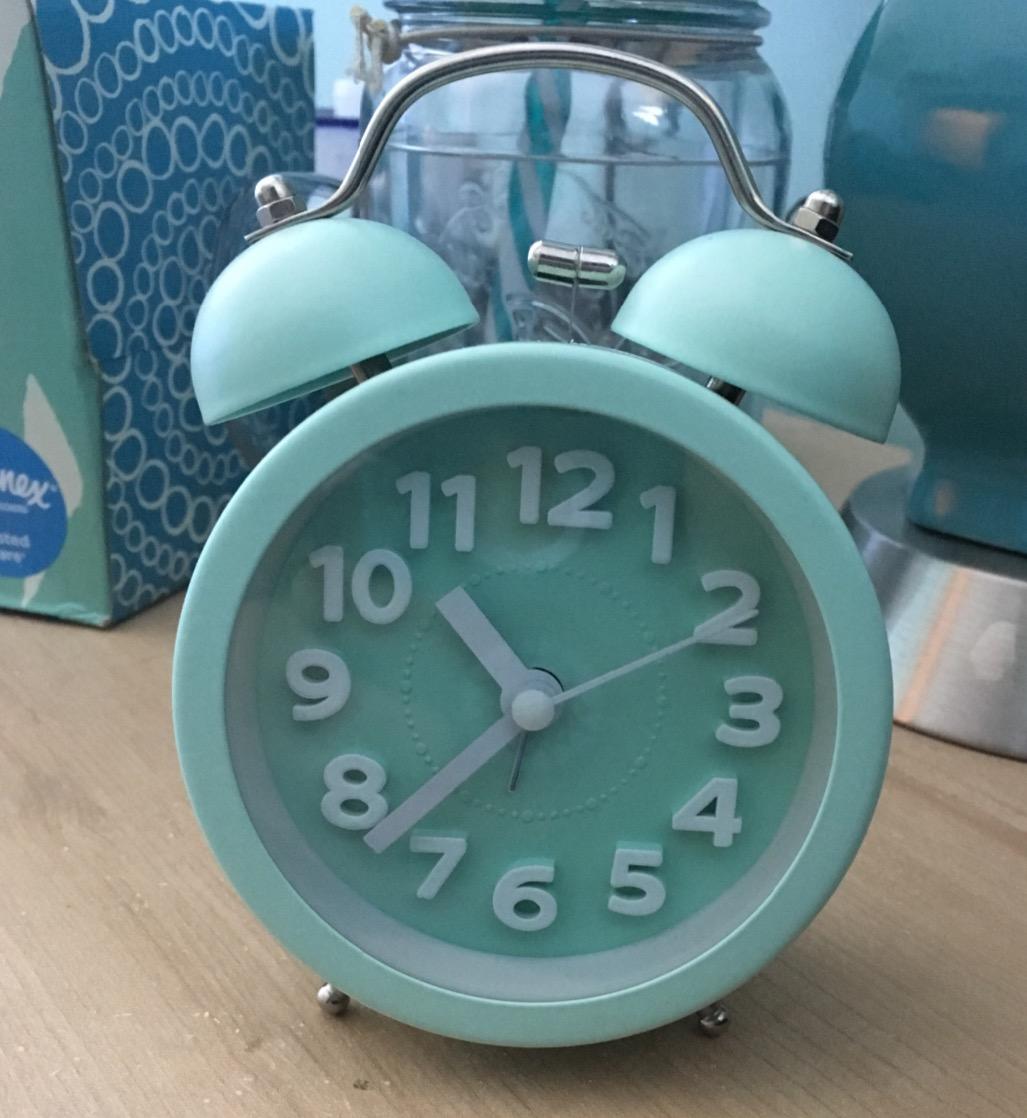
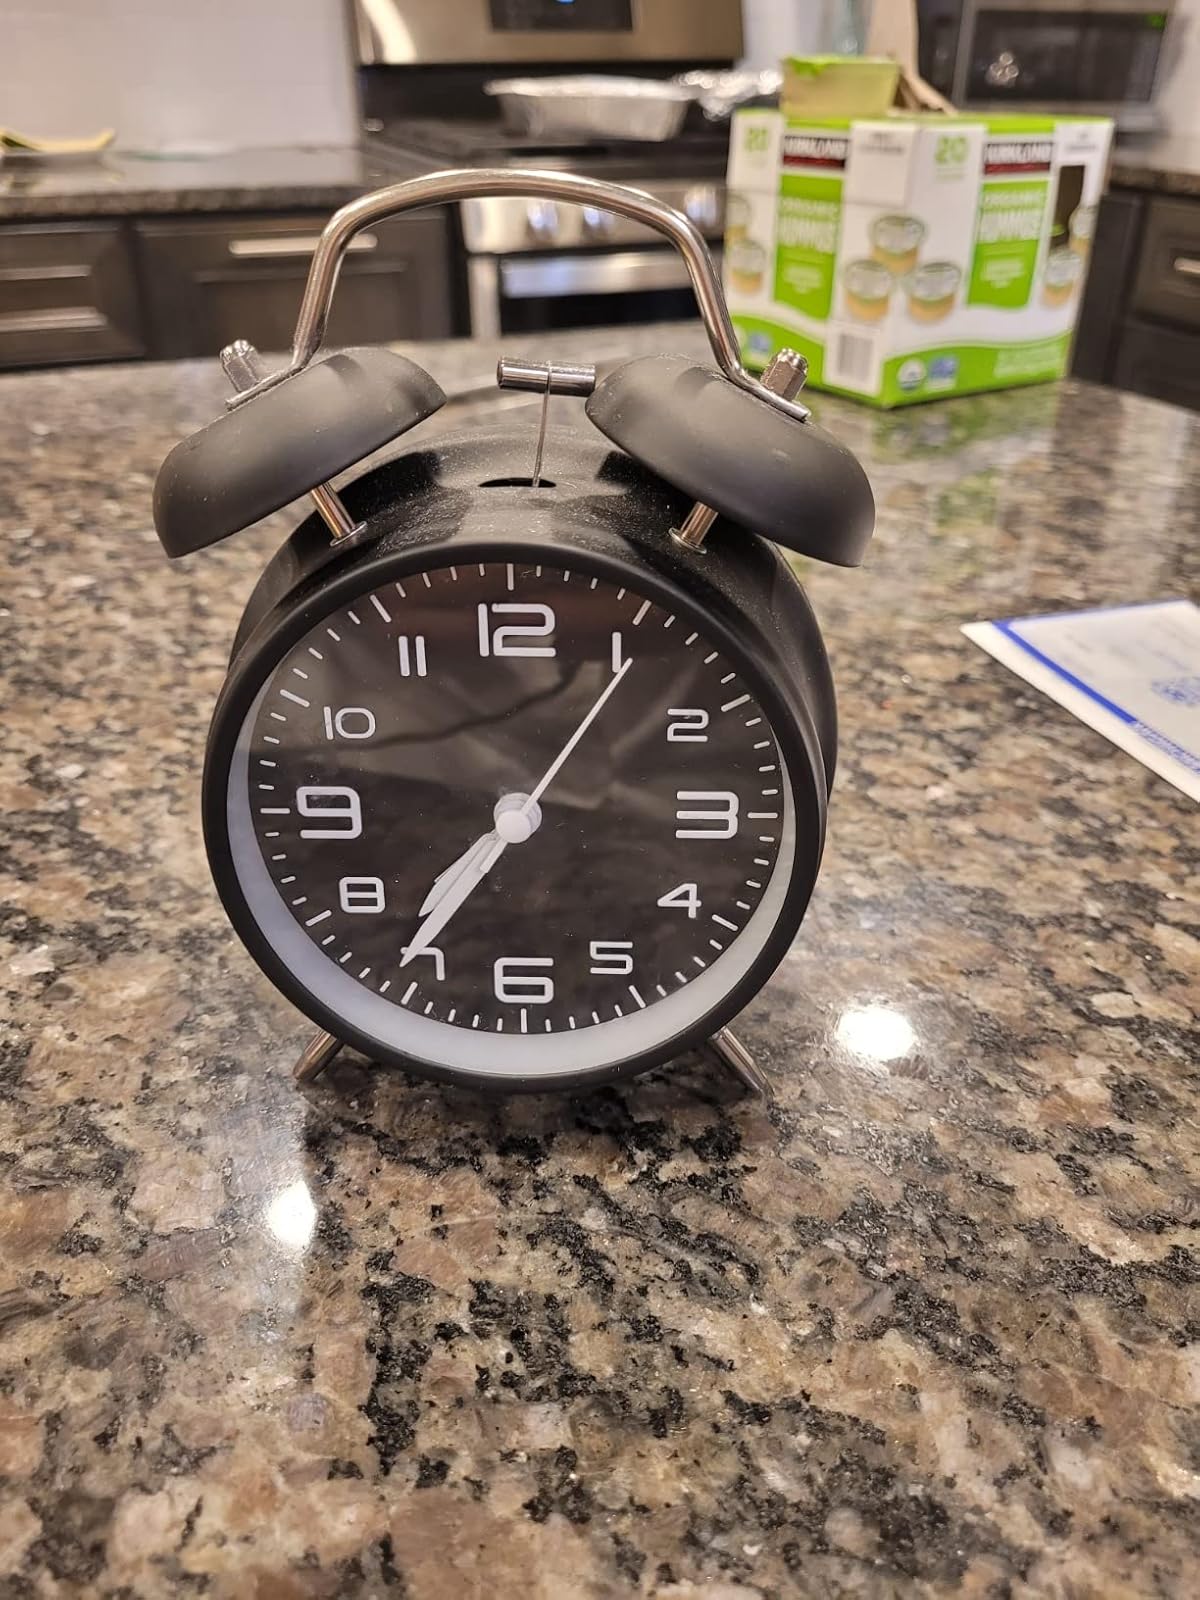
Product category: clock
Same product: no